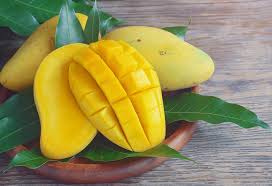
Label: Mango